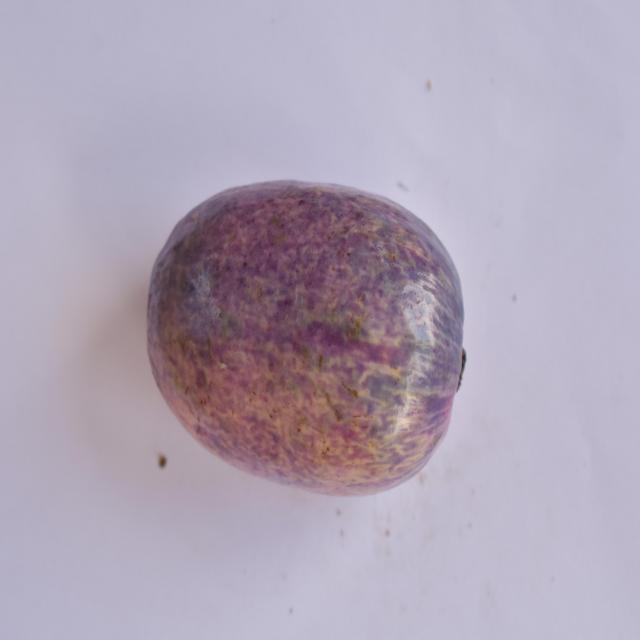
Plum grade: unaffected